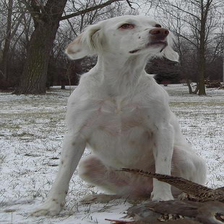
Species: dog
Breed: english setter